Bromley War Memorial

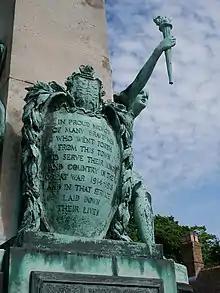
Plaque on the west face of the war memorial

The Bromley War Memorial was unveiled on 29 October 1922, by Lord Henry Horne, 1st Baron Horne, G.C.B., K.C.M.G. (1861–1929). Sir Henry Horne was a general during World War I. The monument was dedicated by the Bishop of Rochester, John Reginald Harmer D.D. (1857–1944), an Anglican bishop. Before his service in Rochester, Kent, Harmer served as Bishop of Adelaide. The rededication purportedly took place on 6 November 1949, Remembrance Sunday. However, Remembrance Sunday falls on the second Sunday in November, the Sunday closest to Armistice Day (11 November). The dedication of the plaques for the fallen of World War II was performed by the Vicar of Bromley, the Rev. W. H. Murray-Walton. In his brief address, he stated "This memorial, in front of which we now stand, was dedicated in memory of those who laid down their lives in the First World War. Since 1939, however, it has also been a silent symbol of remembrance of those who were killed in the last war." Those present included the mayor, Alderman B. J. Finnie, and other council members, as well as the Parliament member for Bromley, Harold Macmillan.